Joshua (1976 film)

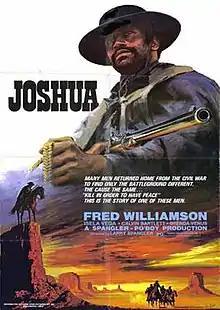
Theatrical release poster

Joshua is a 1976 American Western film directed by Larry G. Spangler.